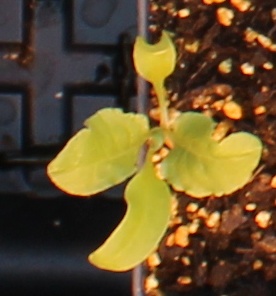
Label: Sugar beet